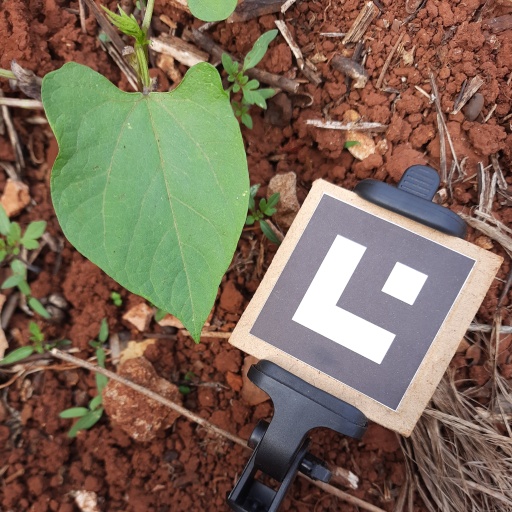
Observations: wavy surface, no eating holes, under shade